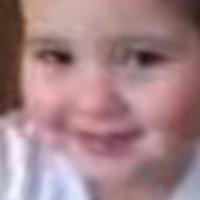
Age group: age 01-10